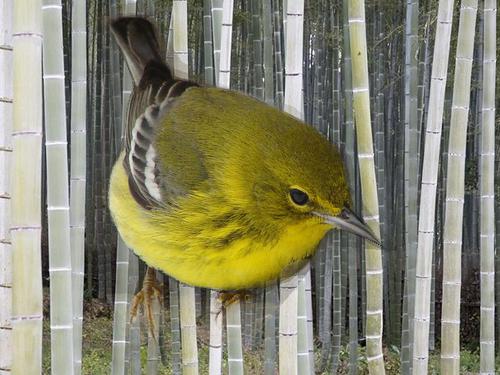
Bird species: Pine_Warbler
Bird type: landbird
Background: land